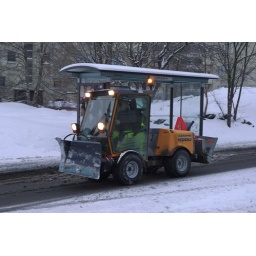
This cute little thing is how we clear the streets of snow in Sweden.